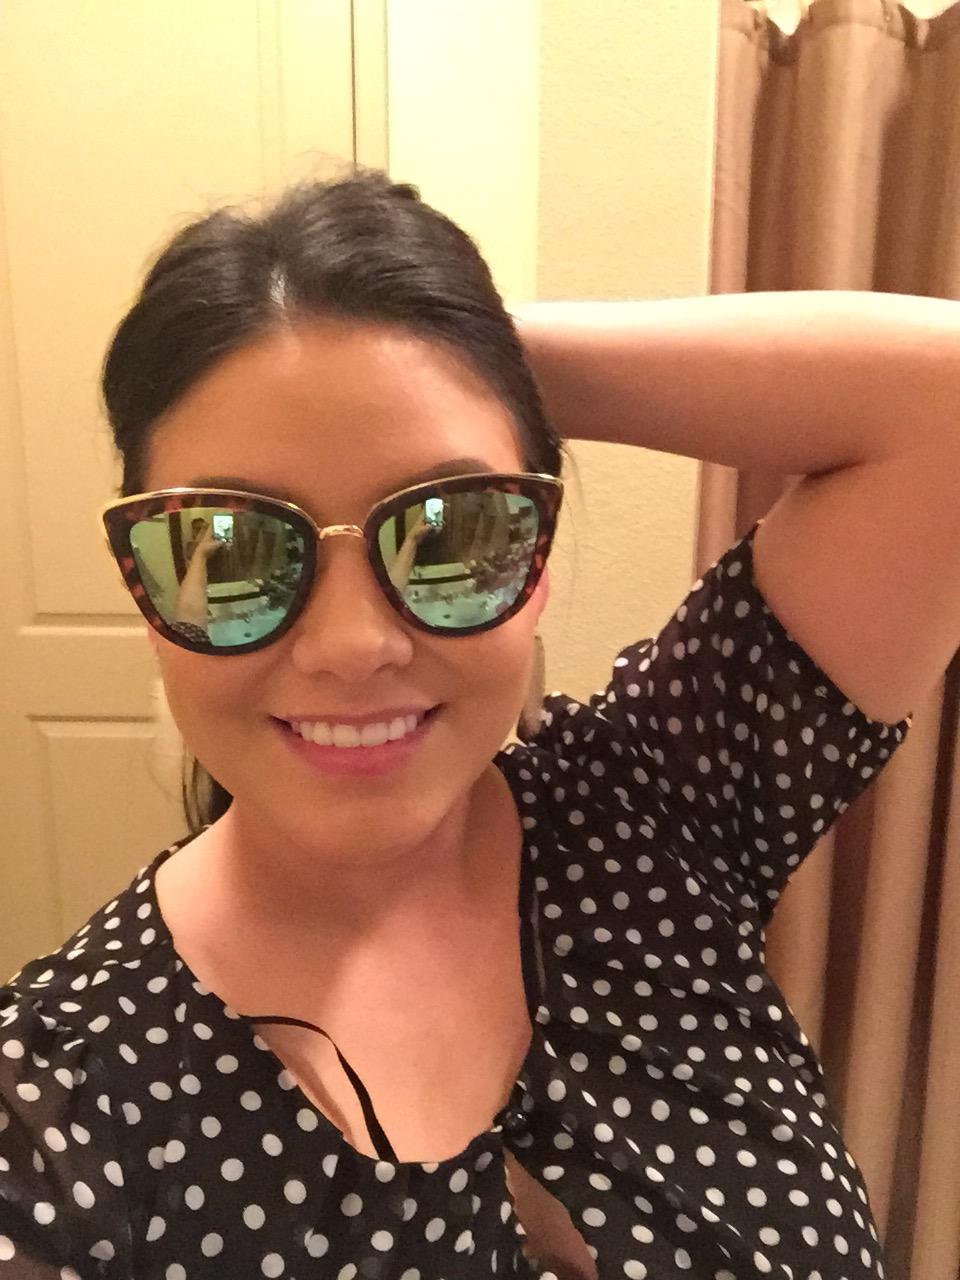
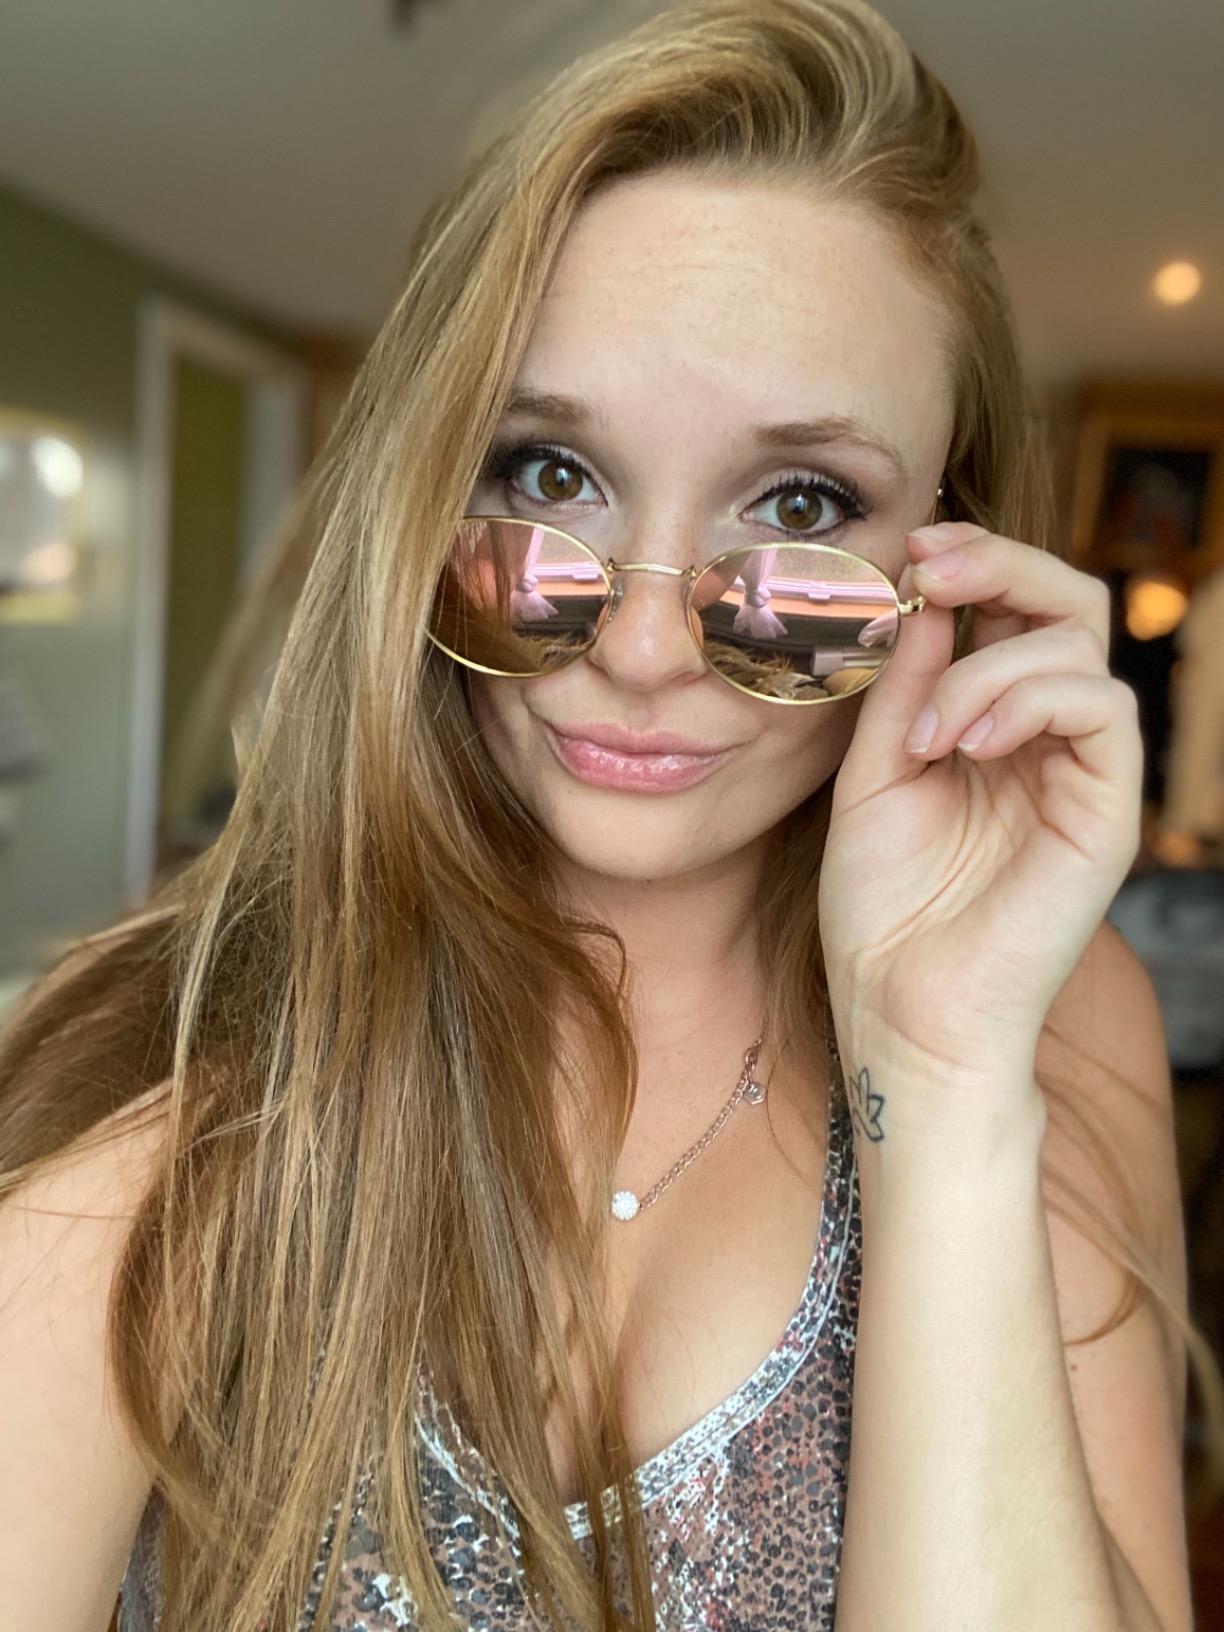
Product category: accessories_sunglasses
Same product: no